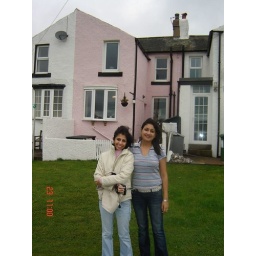
Tuhini and Shweta - notice our pink house in the background